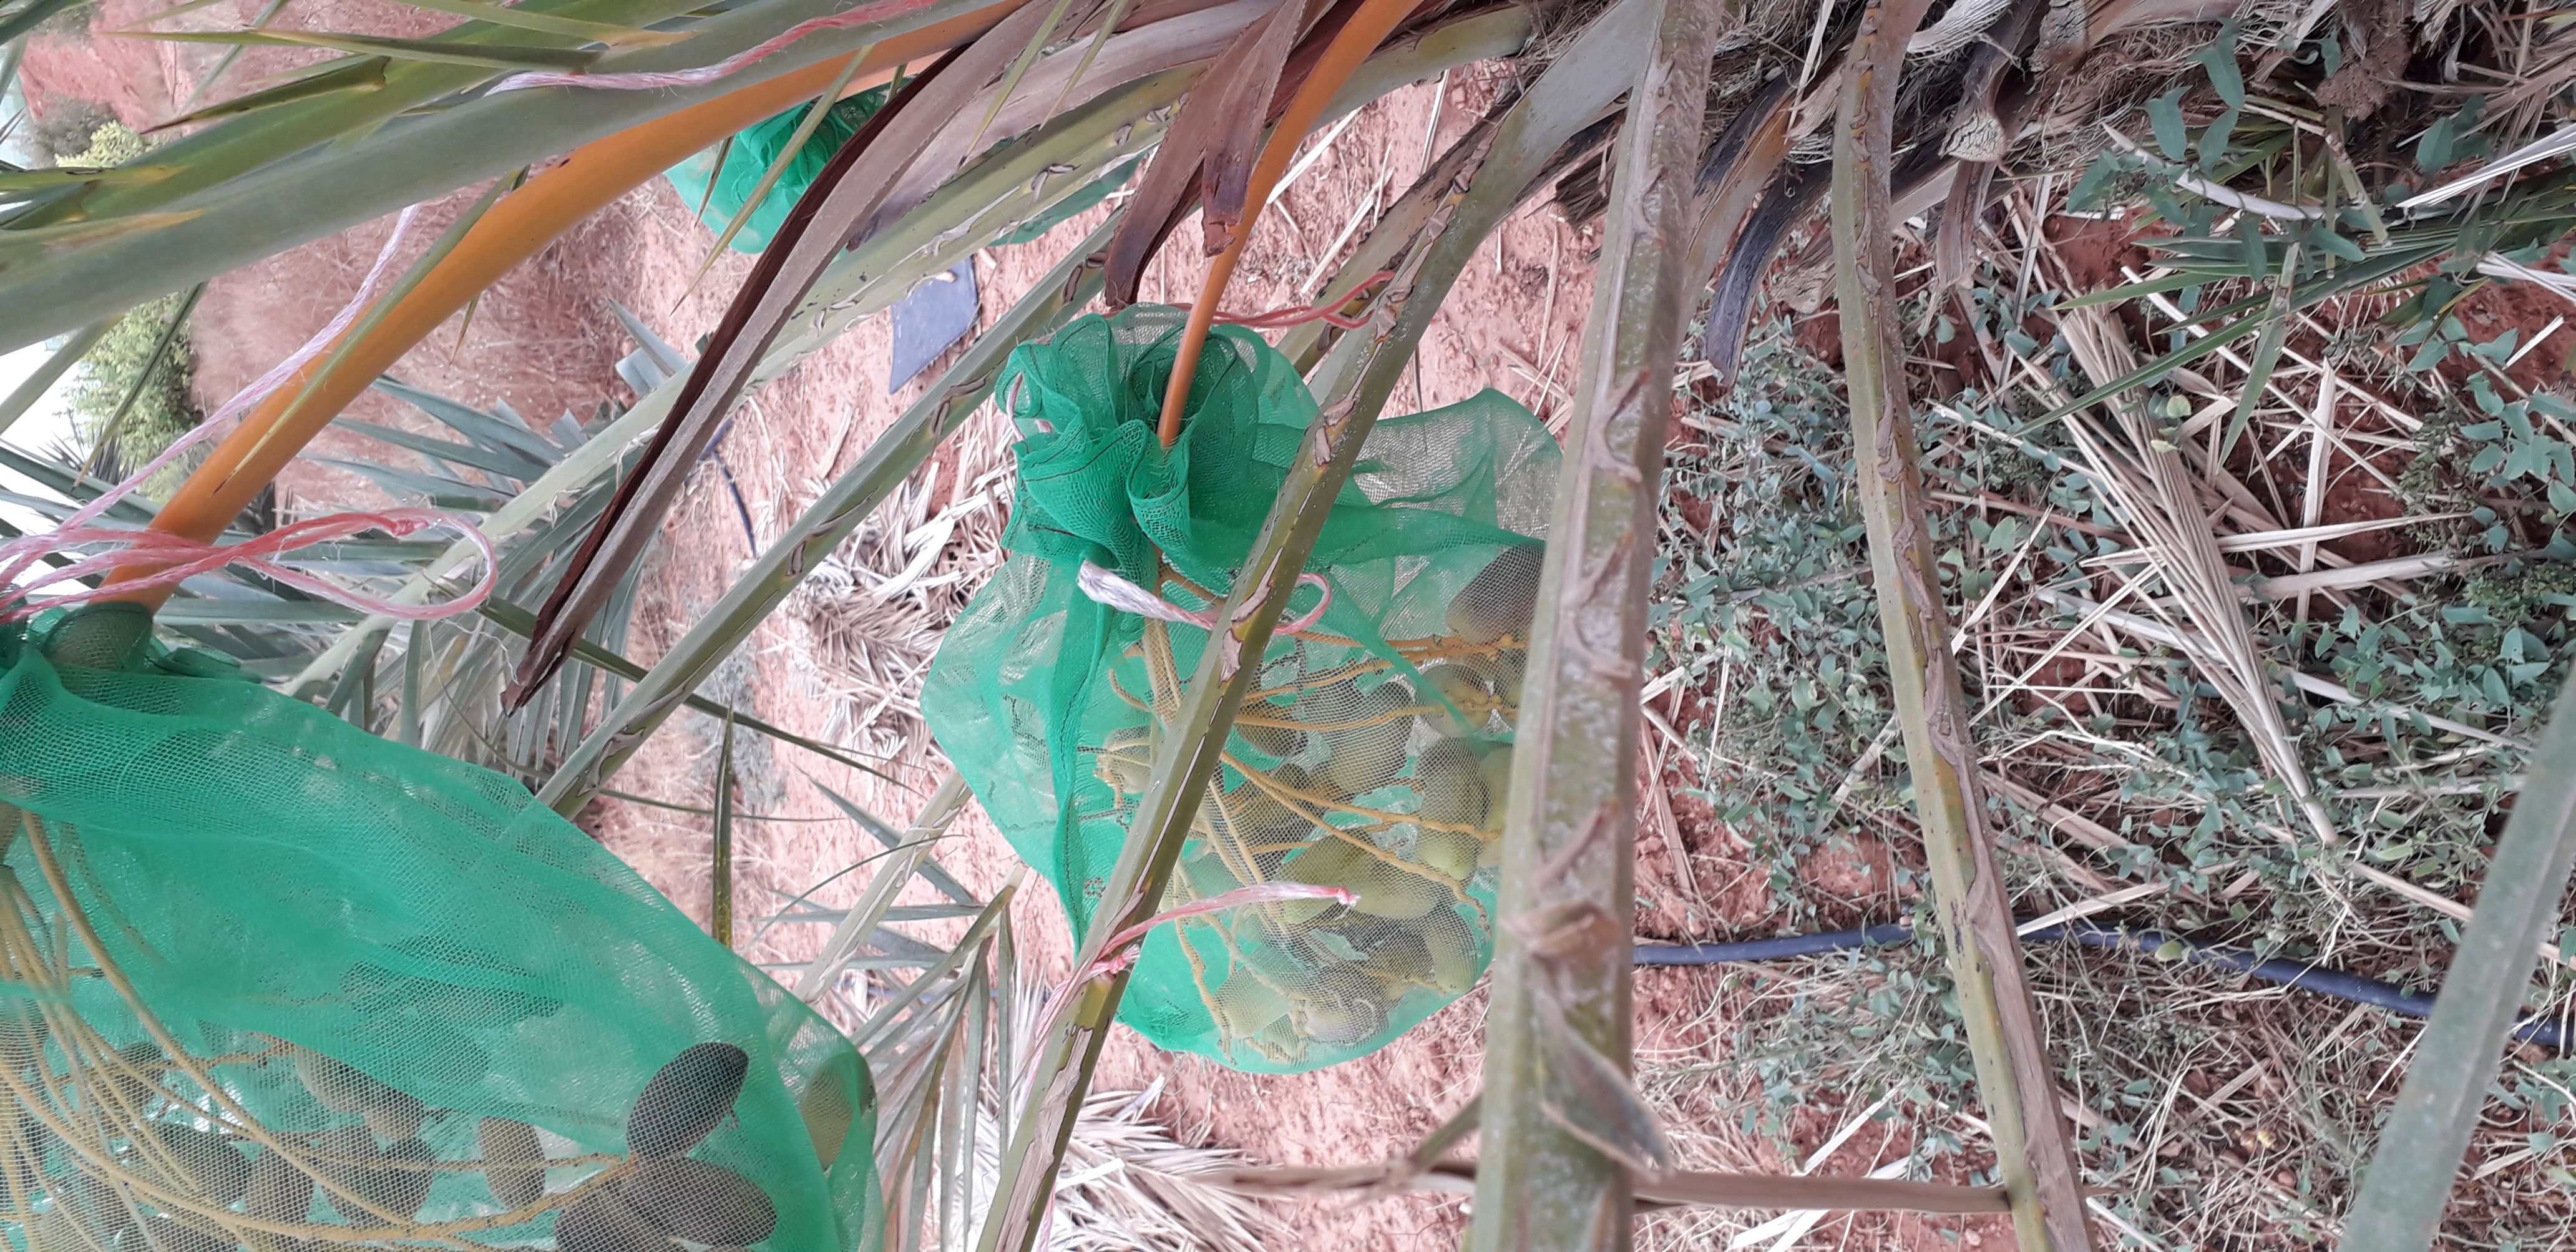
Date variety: Boumajhoul